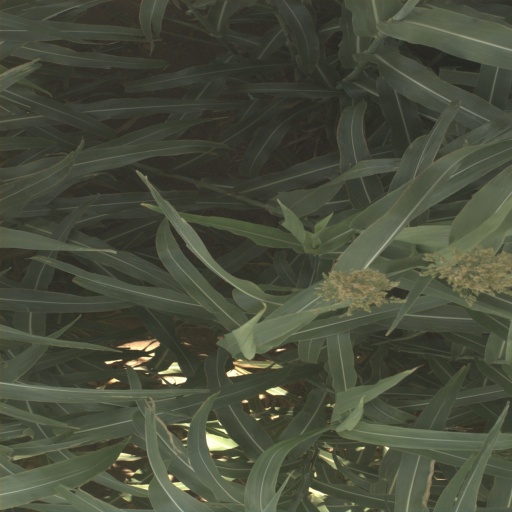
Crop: sorghum